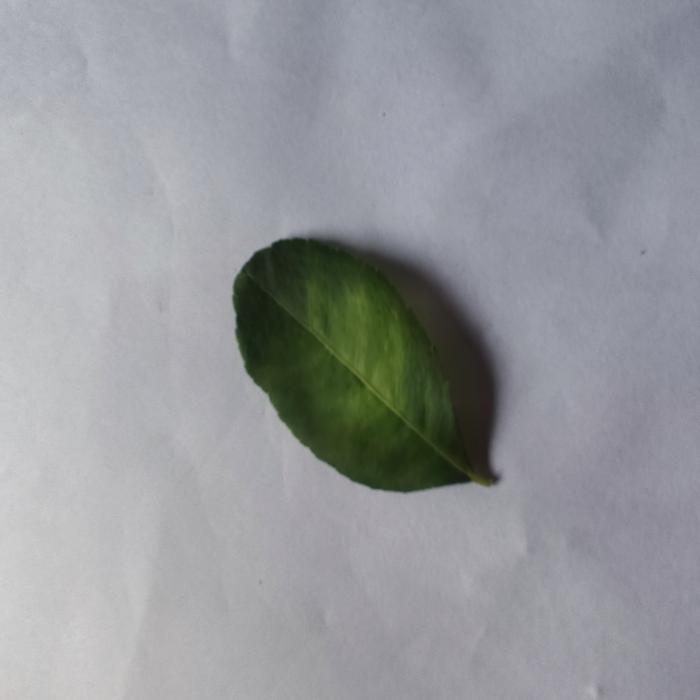
Crop: Lemon
Leaf condition: Citrus